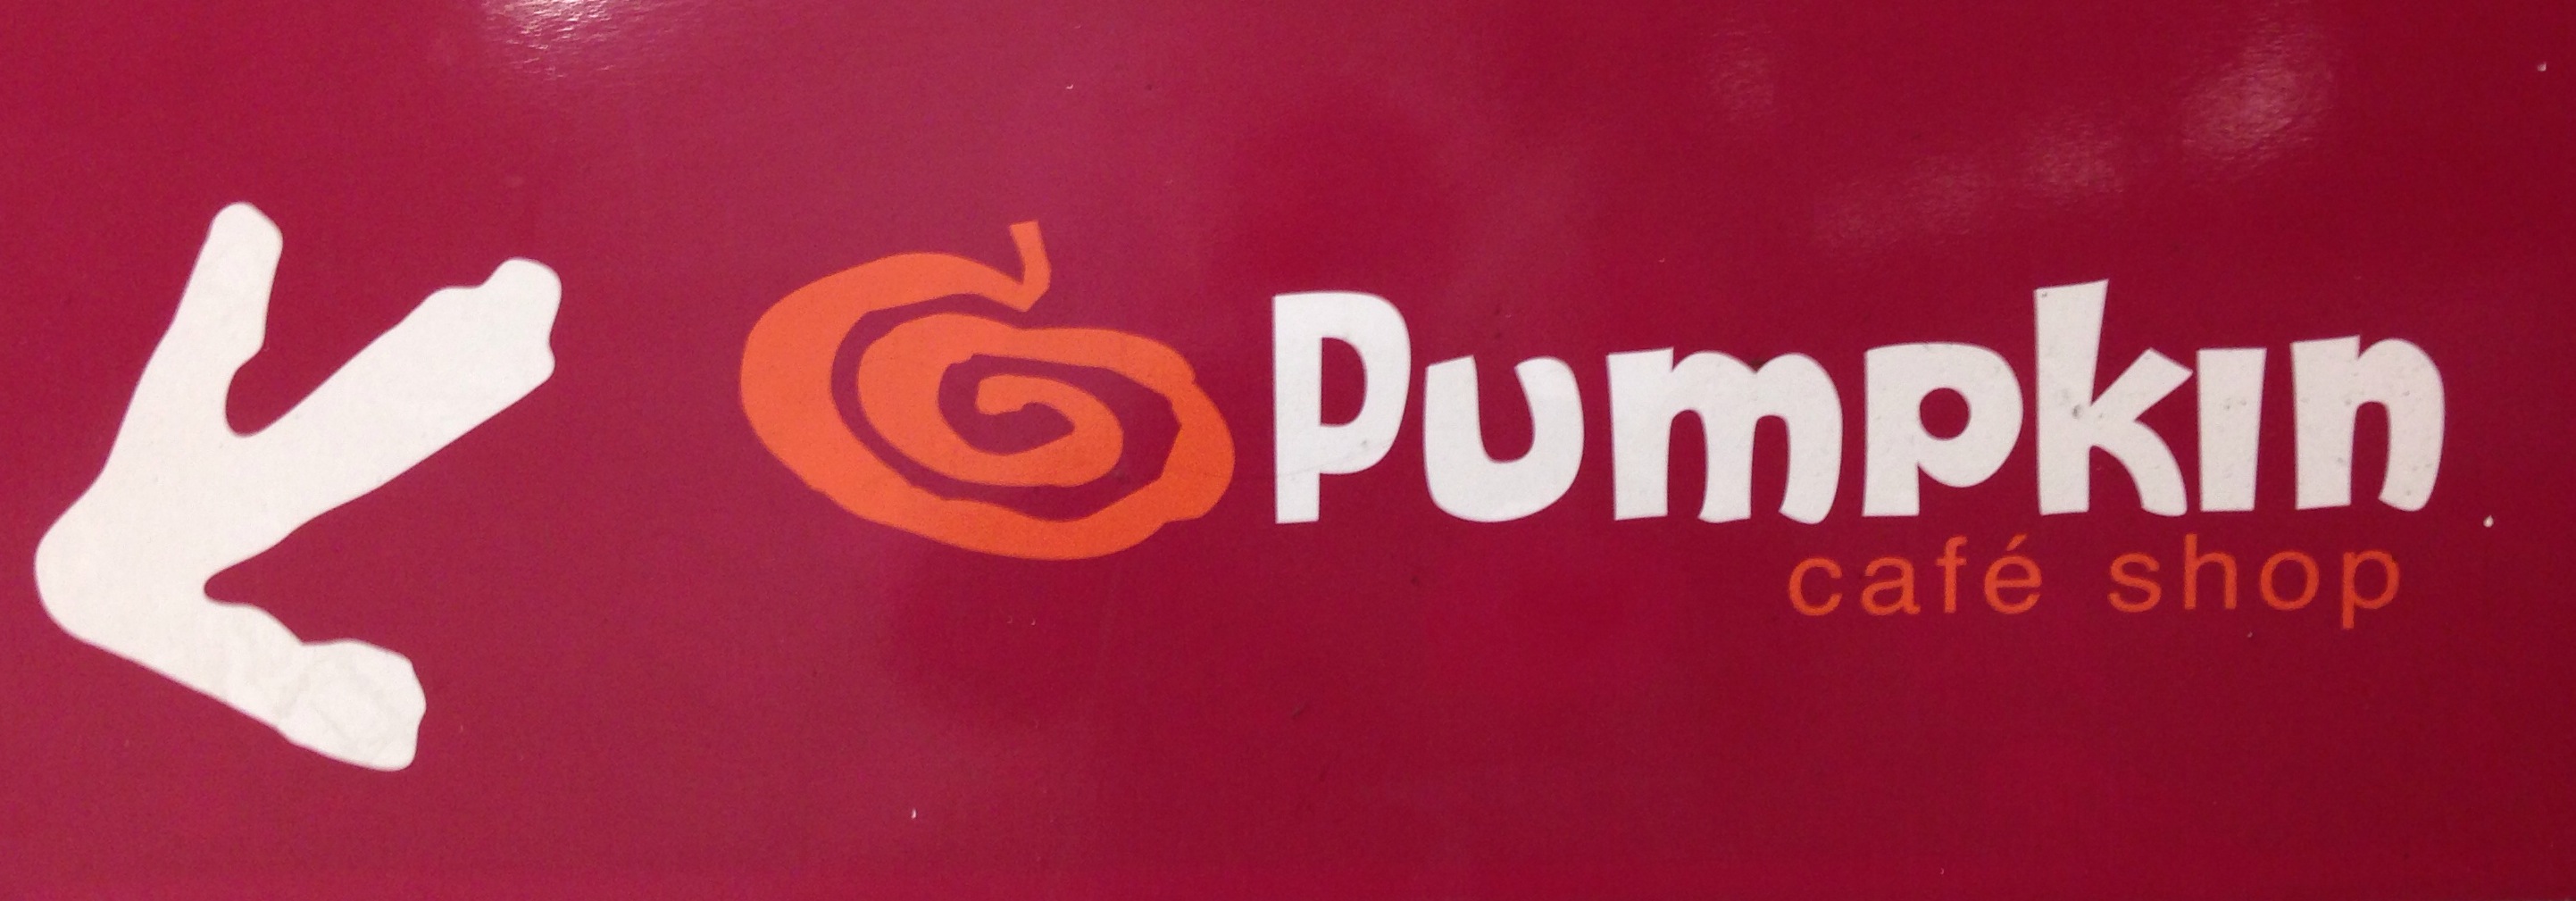
advertising, red, brand, font, logo, text, uploaded by flickrmobile, flickriosapp filter nofilter